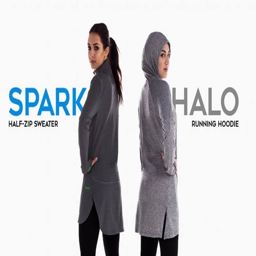
garment aims to offer the future of modest sportswear